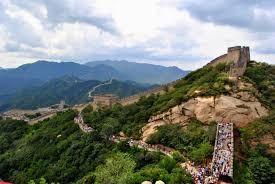
Landmark: Great Wall of China